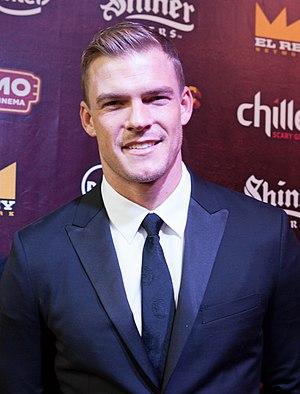
Titans est une série télévisée de super-héros américaine, créée par Akiva Goldsman, Greg Berlanti, Geoff Johns et Sarah Schechter et diffusée depuis le 12 octobre 2018 sur le service streaming DC Universe pour les deux premières saisons et sur HBO Max à partir de la troisième. Il s'agit de l'adaptation en prise de vue réelle du comics Les Jeunes Titans.
Alan Ritchson né le 28 novembre 1984 est un chanteur, acteur, producteur, scénariste et top model américain, né en Dakota du Nord.